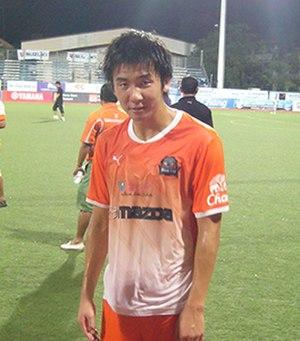
Kim Seng-yong est un footballeur international nord-coréen né le 26 février 1987 à Tokyo. Il est attaquant.